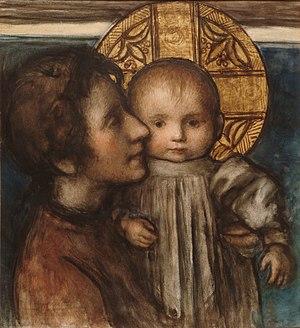
Le musée Jakob Smits est un musée municipal situé dans la commune belge de Mol, dans la province d'Anvers.
Jacob Smits ou Jakob Smits, né Jacobus Johannes Smits le 9 juillet 1855 à Rotterdam et mort le 15 février 1928 à Achterbos, un hameau de la commune belge de Mol, est un peintre belgo-hollandais.